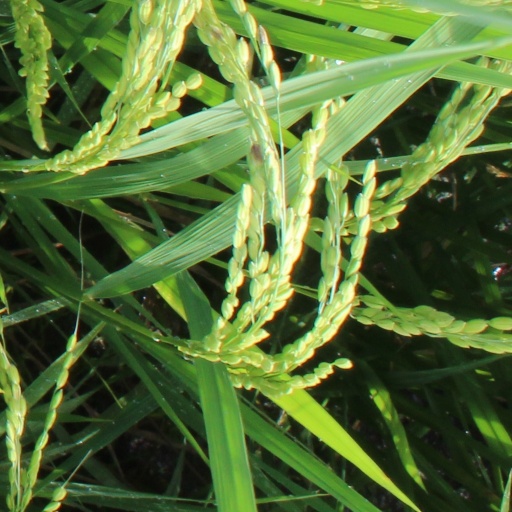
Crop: rice